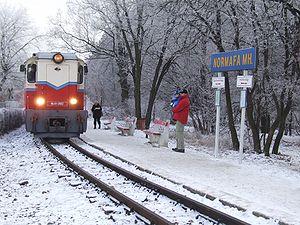
Le transport en Hongrie s'appuie sur un réseau terrestre, fluvial et aérien important, inséré dans le maillage européen.
La Gyermekvasút ou ligne 7 est une ligne de chemin de fer à voie étroite de Budapest. Elle relie la gare de Széchenyi-hegy avec la gare de Hűvösvölgy, en passant notamment par János-hegy dans les collines de Buda. Cette ligne a la particularité d'être exploitée par des enfants de 10 à 14 ans et constitue ainsi une attraction touristique importante pour la capitale de la Hongrie. Anciennement Úttörővasút, sa dénomination officielle est MÁV Zrt. Széchenyi-hegy Gyermekvasút.
Budapest est la plus grande ville et la capitale de la Hongrie. Elle se situe en aval du coude du Danube entre le massif de Transdanubie et l'Alföld. Ses habitants sont les Budapestois.
Le transport ferroviaire en Hongrie est géré par la MÁV et exploité essentiellement par la MÁV, BKV Zrt. et GYSEV/Raaberbahn. La Hongrie est quadrillée par des lignes allant du nord au sud et d'est en ouest. Des liaisons ferroviaires existent avec les sept pays frontaliers. Le réseau ferroviaire hongrois souffre de nombreuses carences : voies mal entretenues et parfois défaillantes, de nombreuses portions non électrifiées ou encore le manque de doubles voies pour améliorer le trafic.